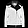
Label: Coat